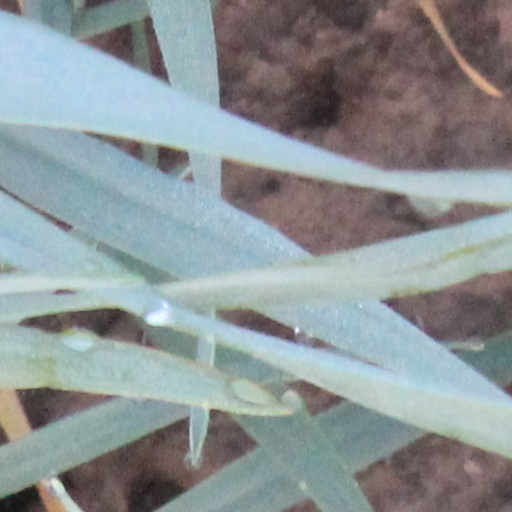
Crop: wheat